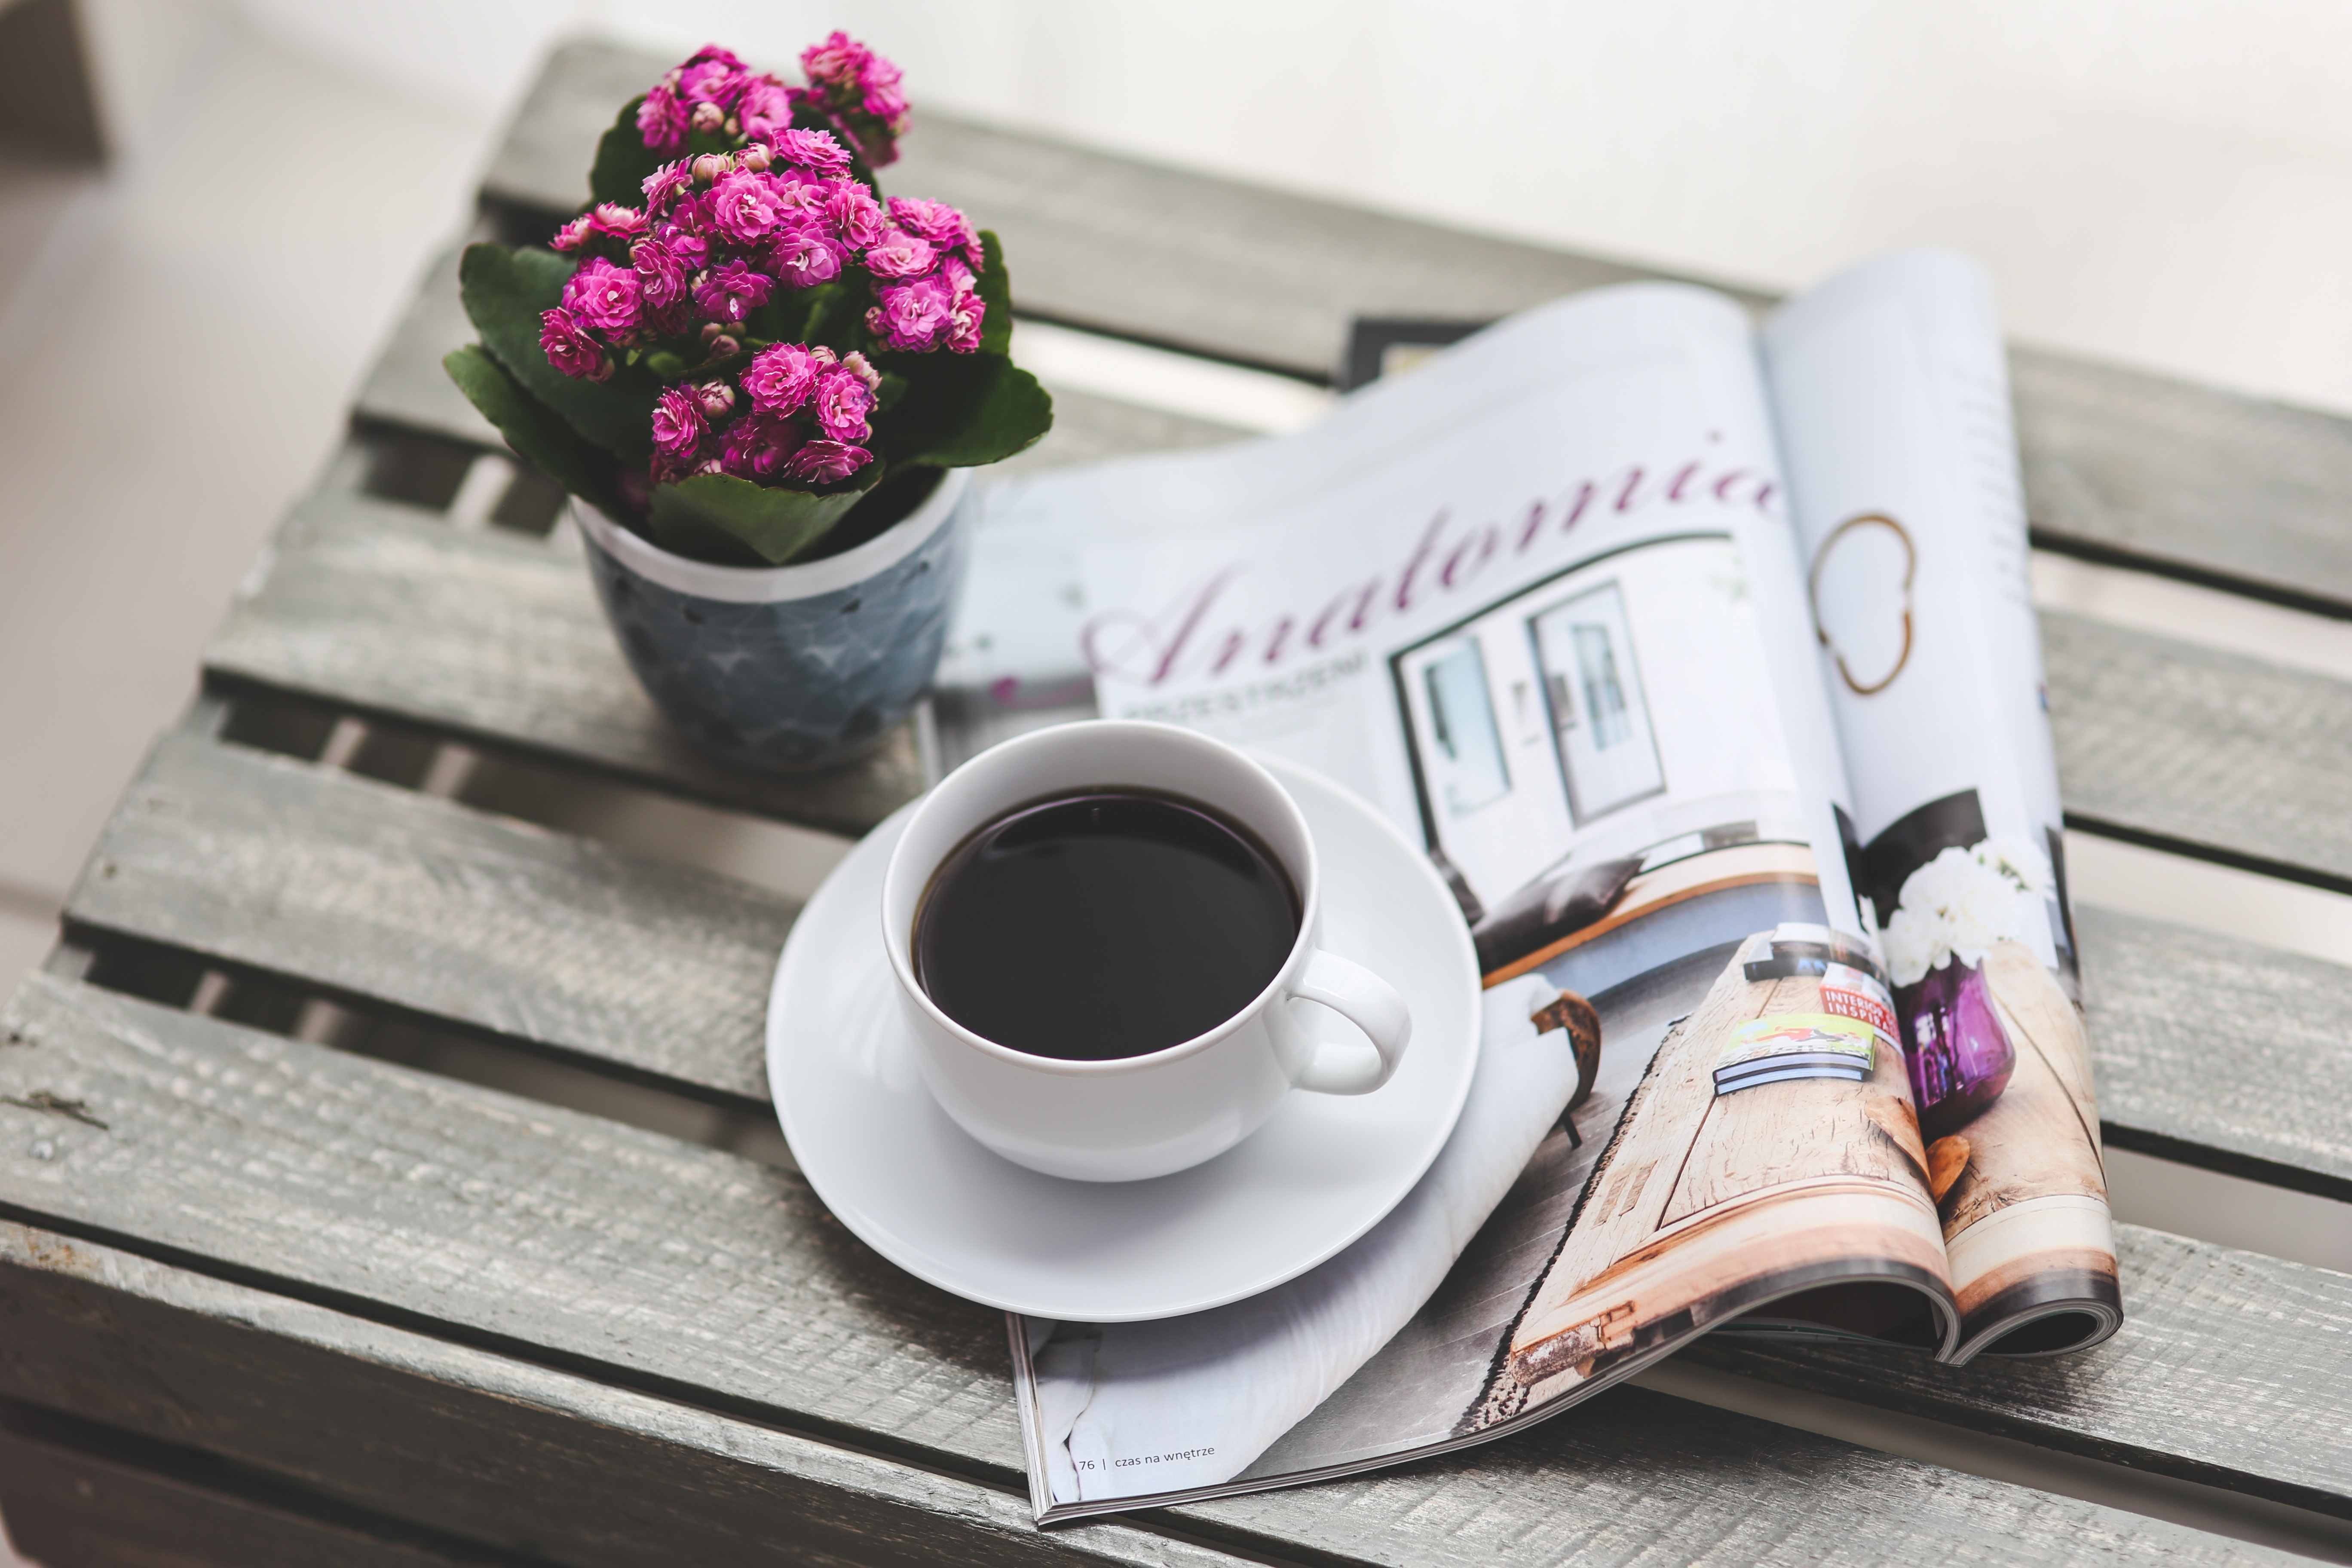
read, coffee, white, photography, flower, reading, newspaper, cup, magazine, coffee cup, brand, design, photograph, after work, free time